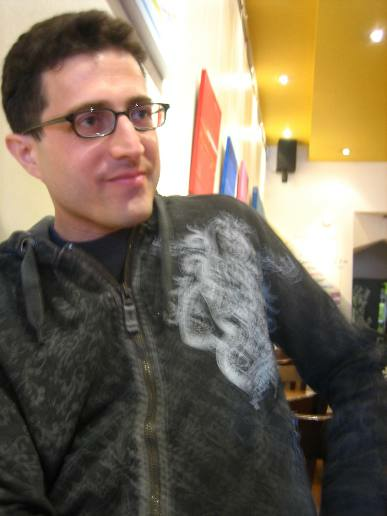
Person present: Yes